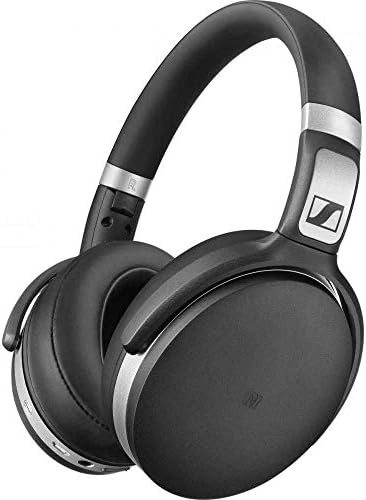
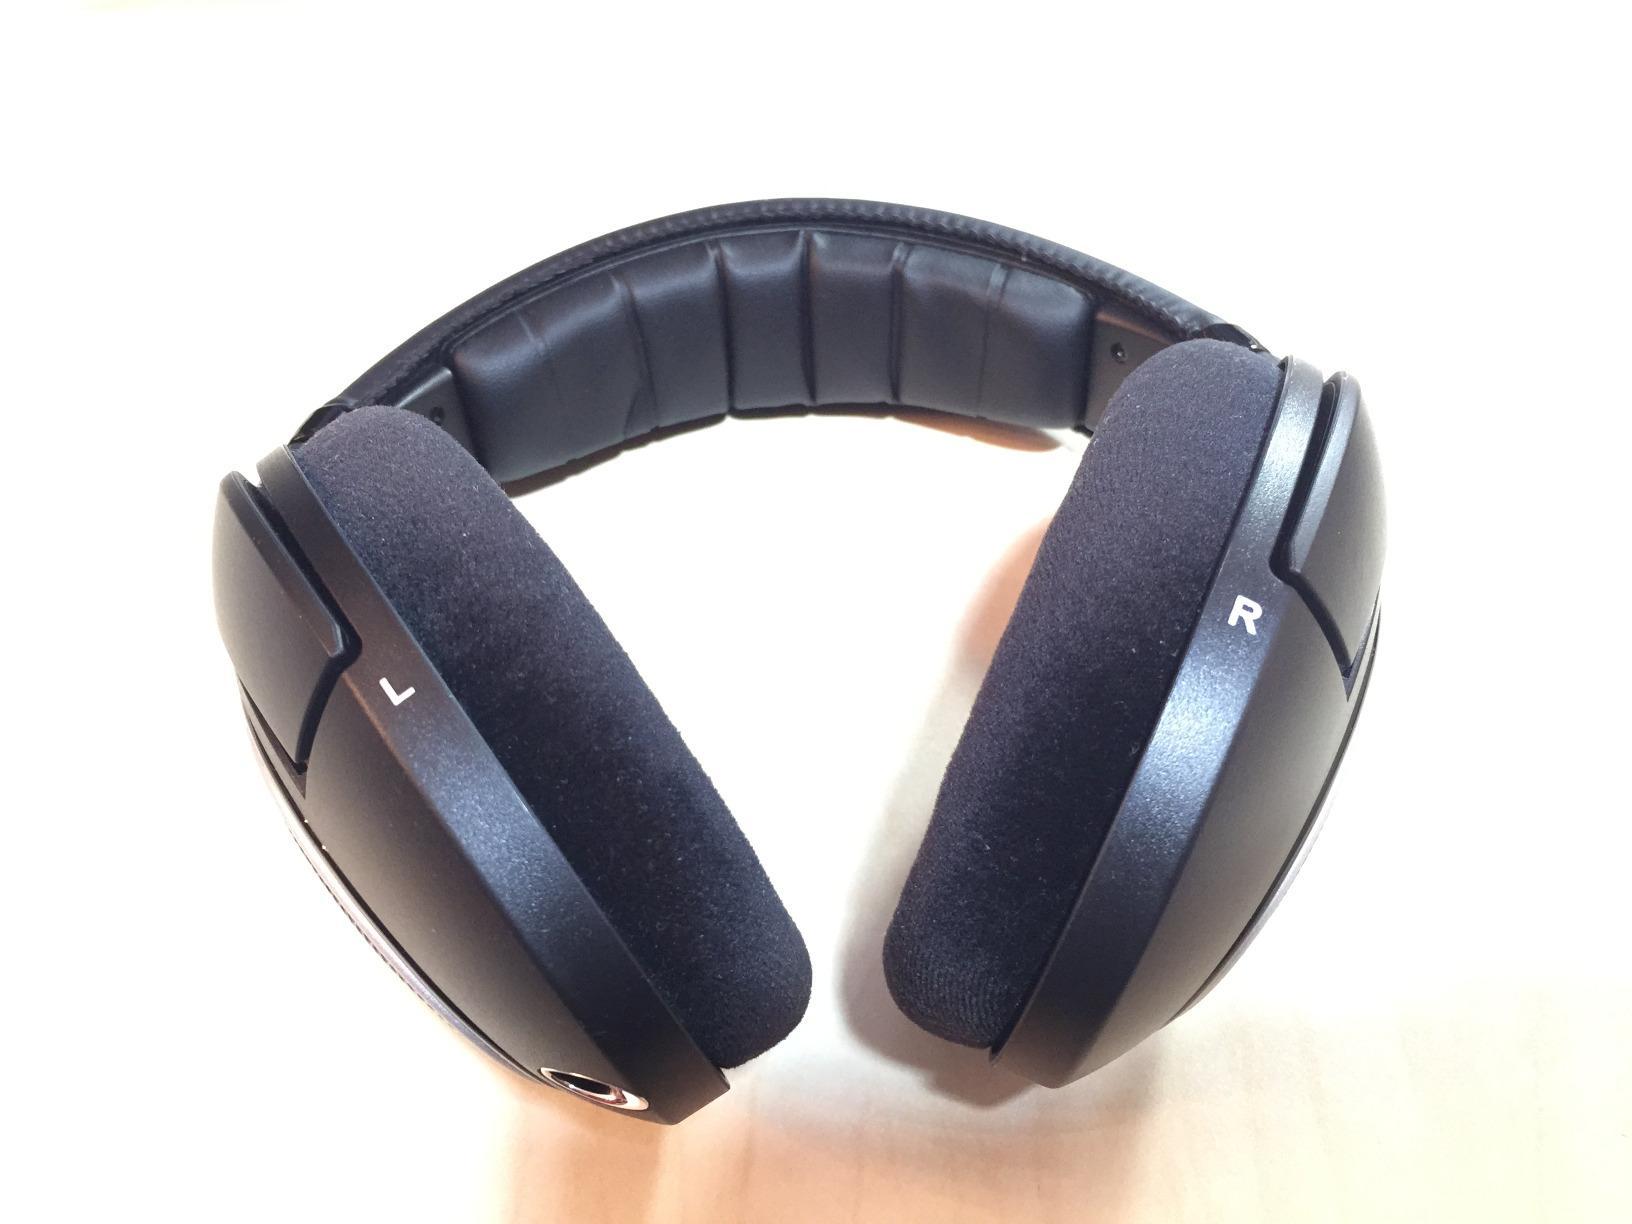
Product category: headphones
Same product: no